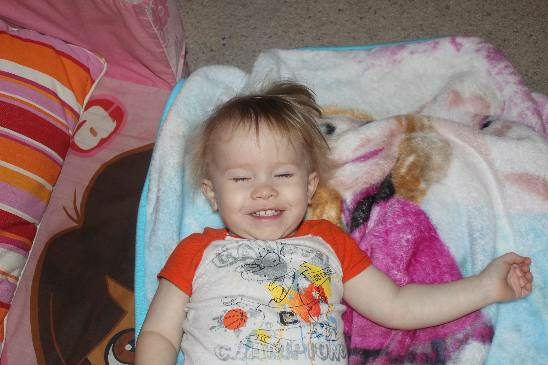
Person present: Yes